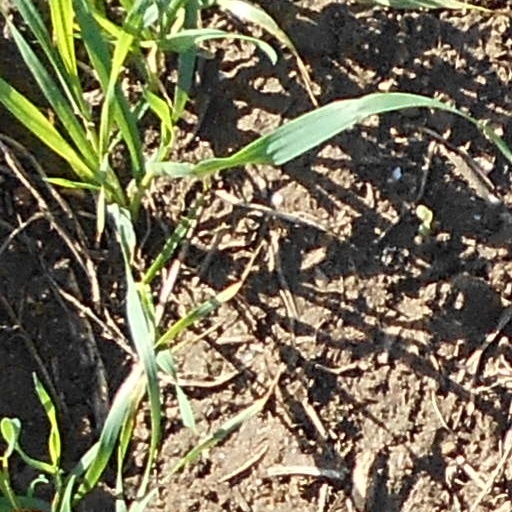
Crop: wheat